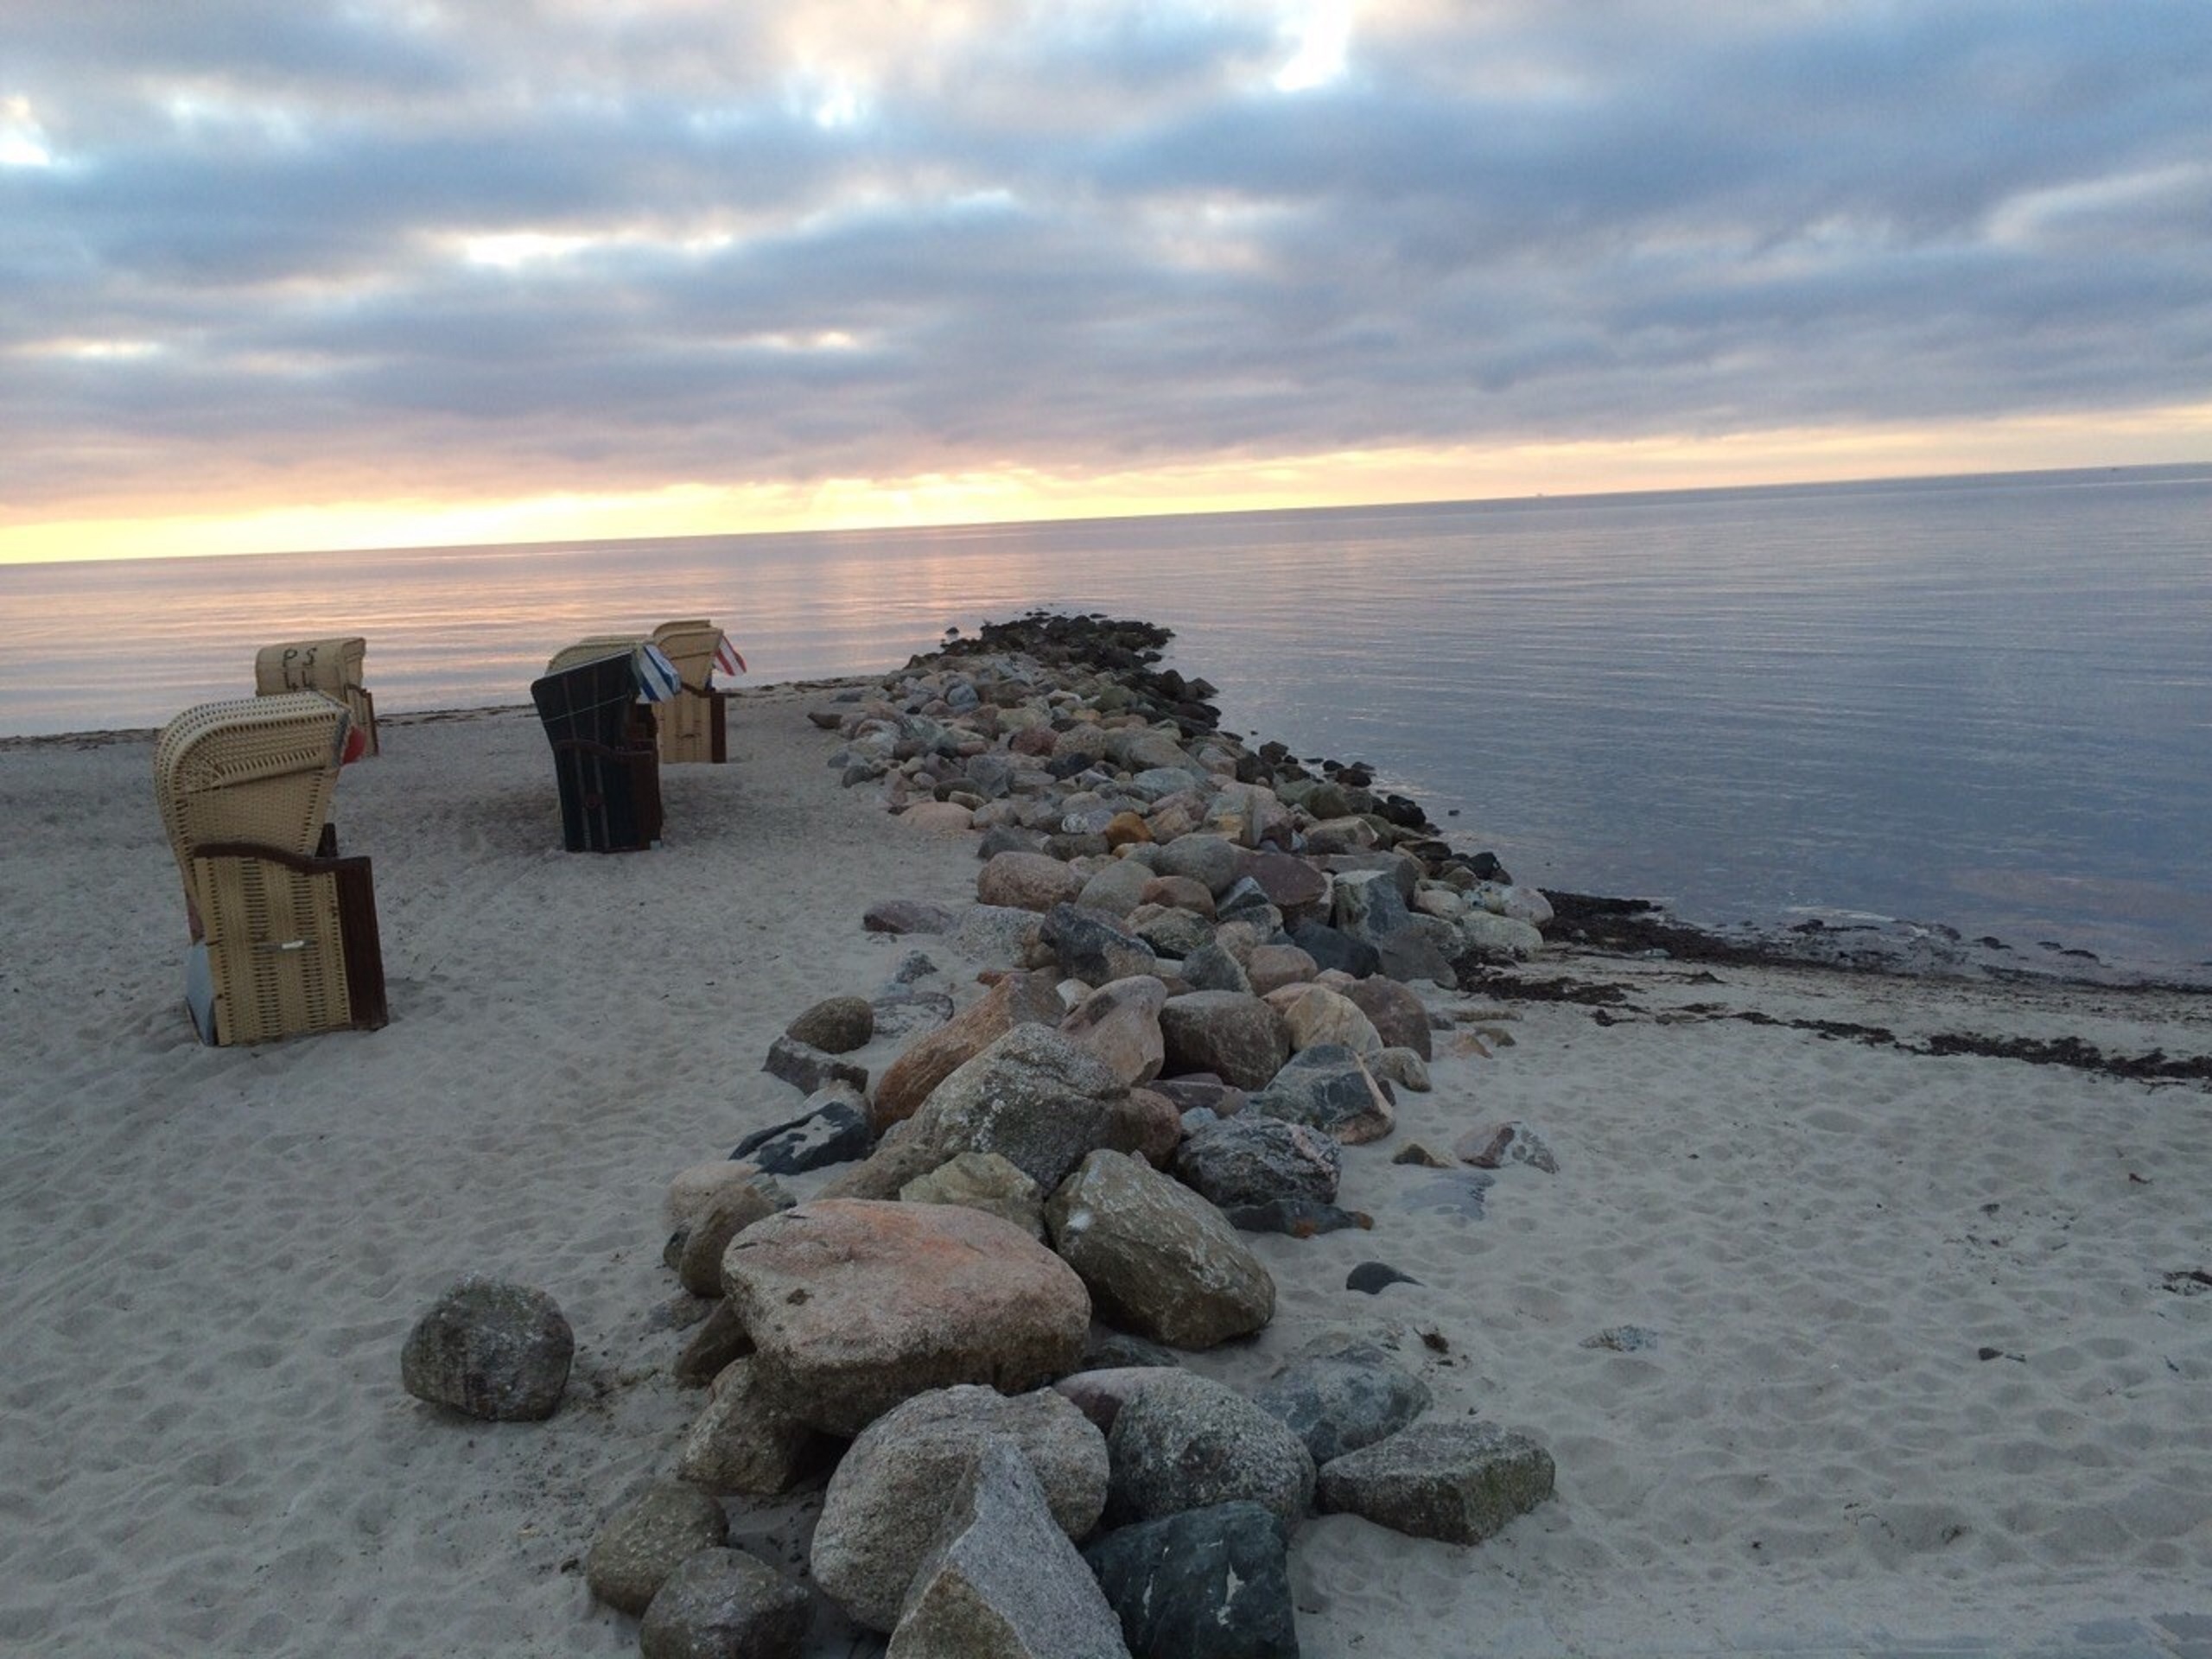
beach, sea, coast, sand, rock, ocean, sunset, shore, wave, cliff, bay, terrain, material, body of water, stones, breakwater, cape, beach chair